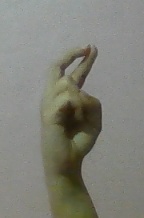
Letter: zay